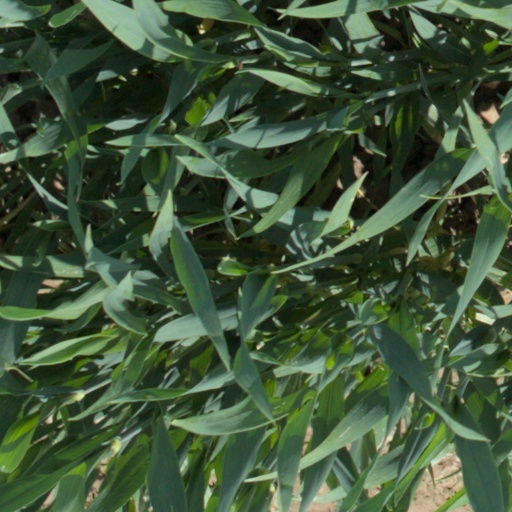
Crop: wheat